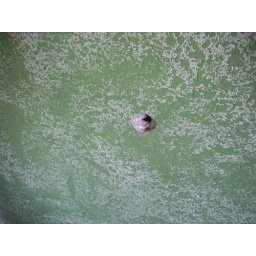
m bed rm hole in wall